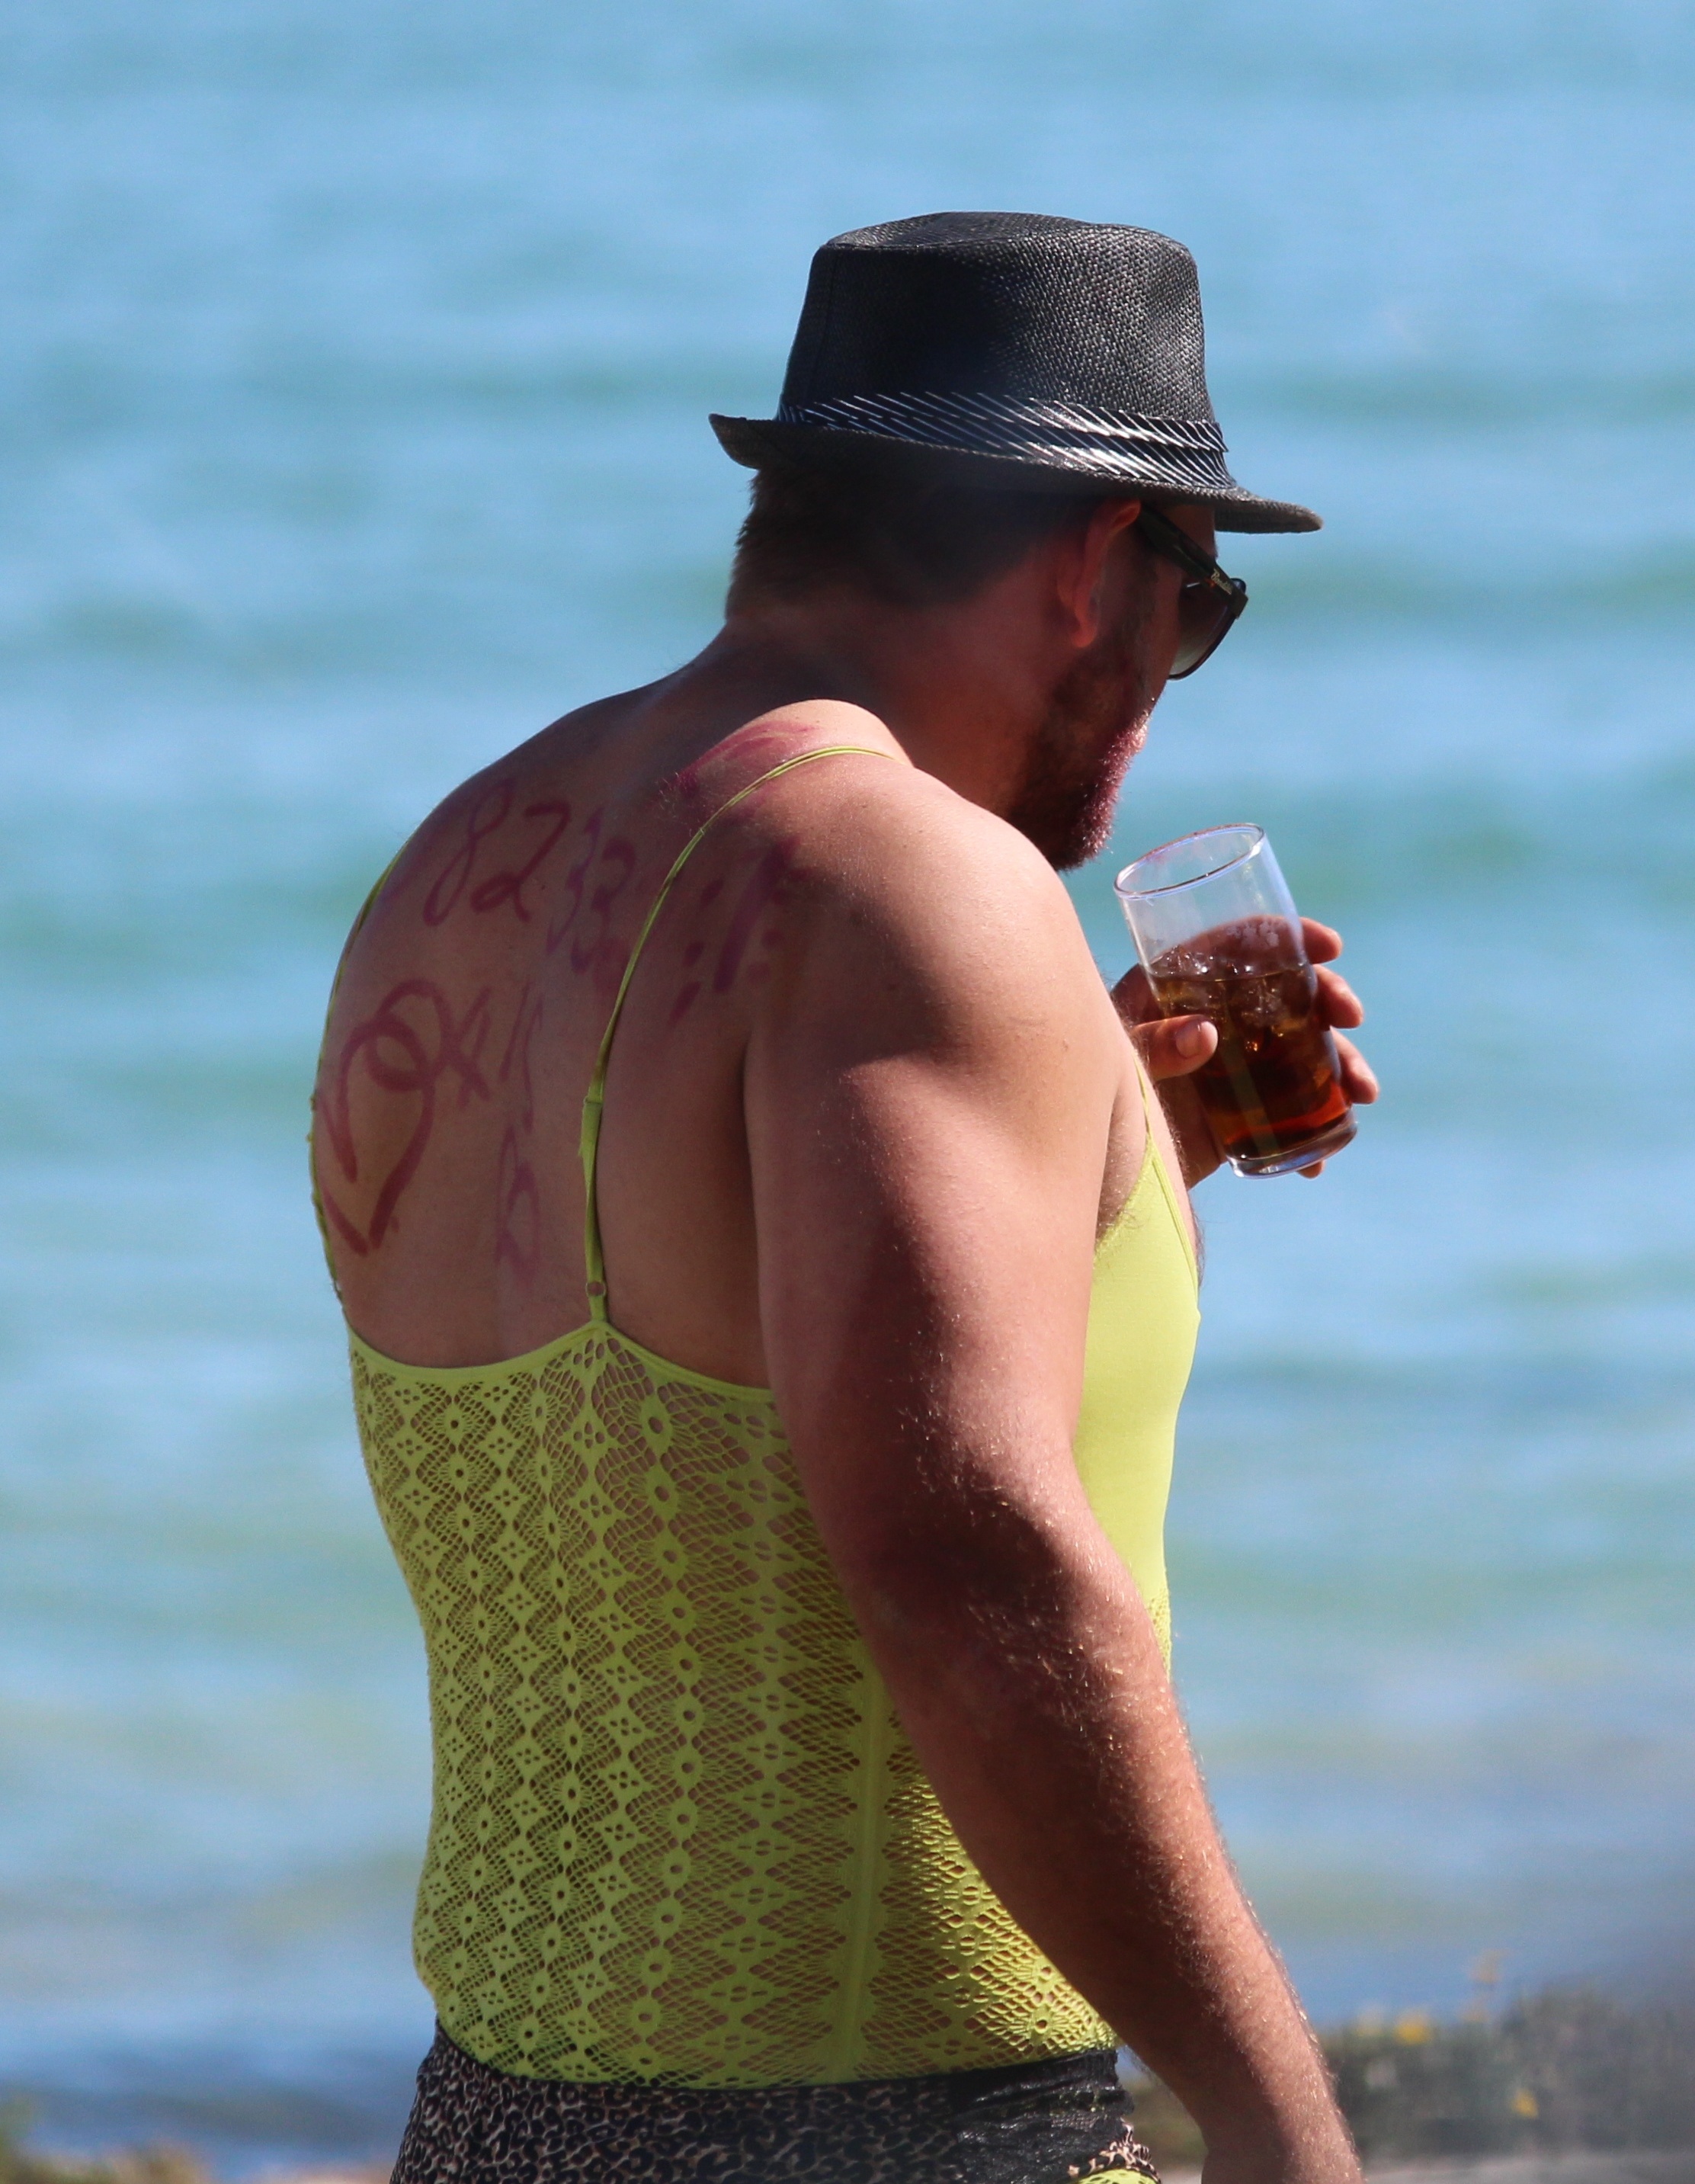
man, beach, sea, water, person, girl, woman, hair, vacation, male, model, hat, clothing, season, muscle, dressed up, fun, beauty, photo shoot, bachelorette party, barechestedness